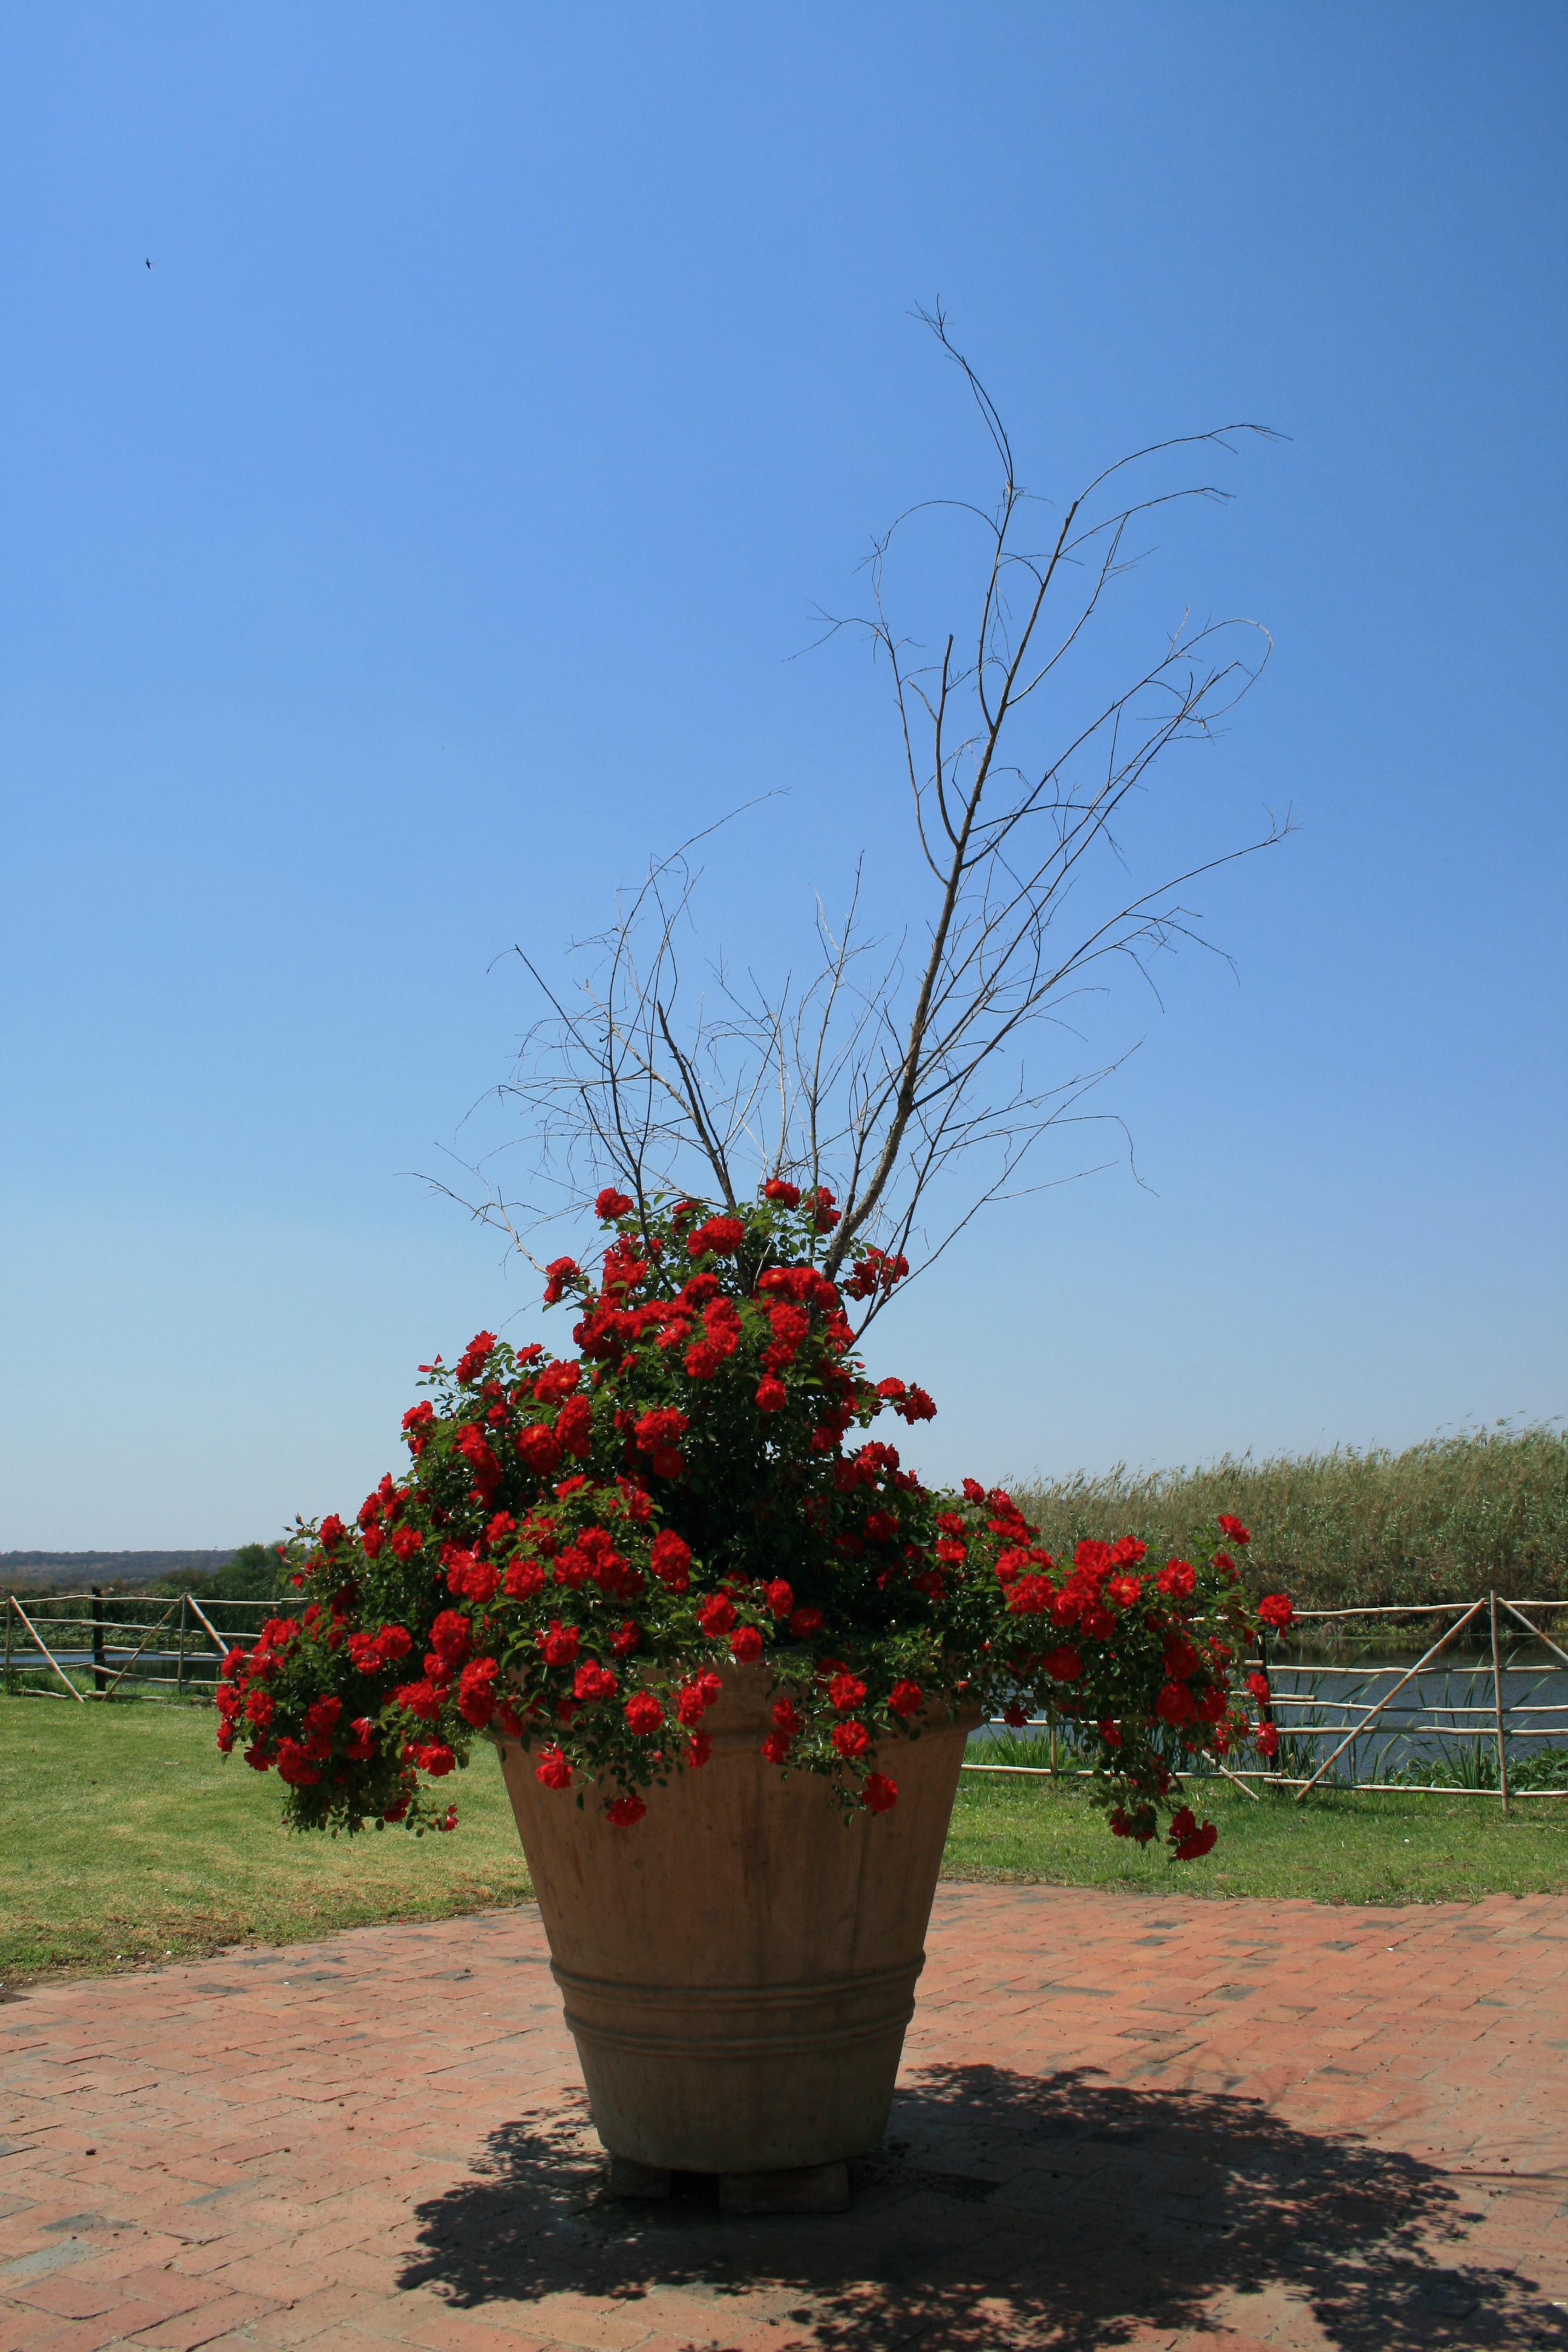
tree, plant, sky, leaf, flower, pot, bush, rose, red, produce, autumn, soil, botany, blue, agriculture, flora, shrub, branches, tall, large, man made object, woody plant, dried out